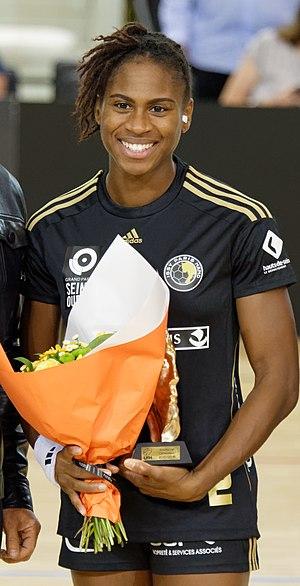
Coralie Lassource reçoit son trophée de meilleure défenseuse de la saison de LFH 2015-16.
Coralie Lassource, née le 1ᵉʳ septembre 1992 à Maisons-Laffitte, est une joueuse de handball internationale française évoluant au poste d'ailière gauche.